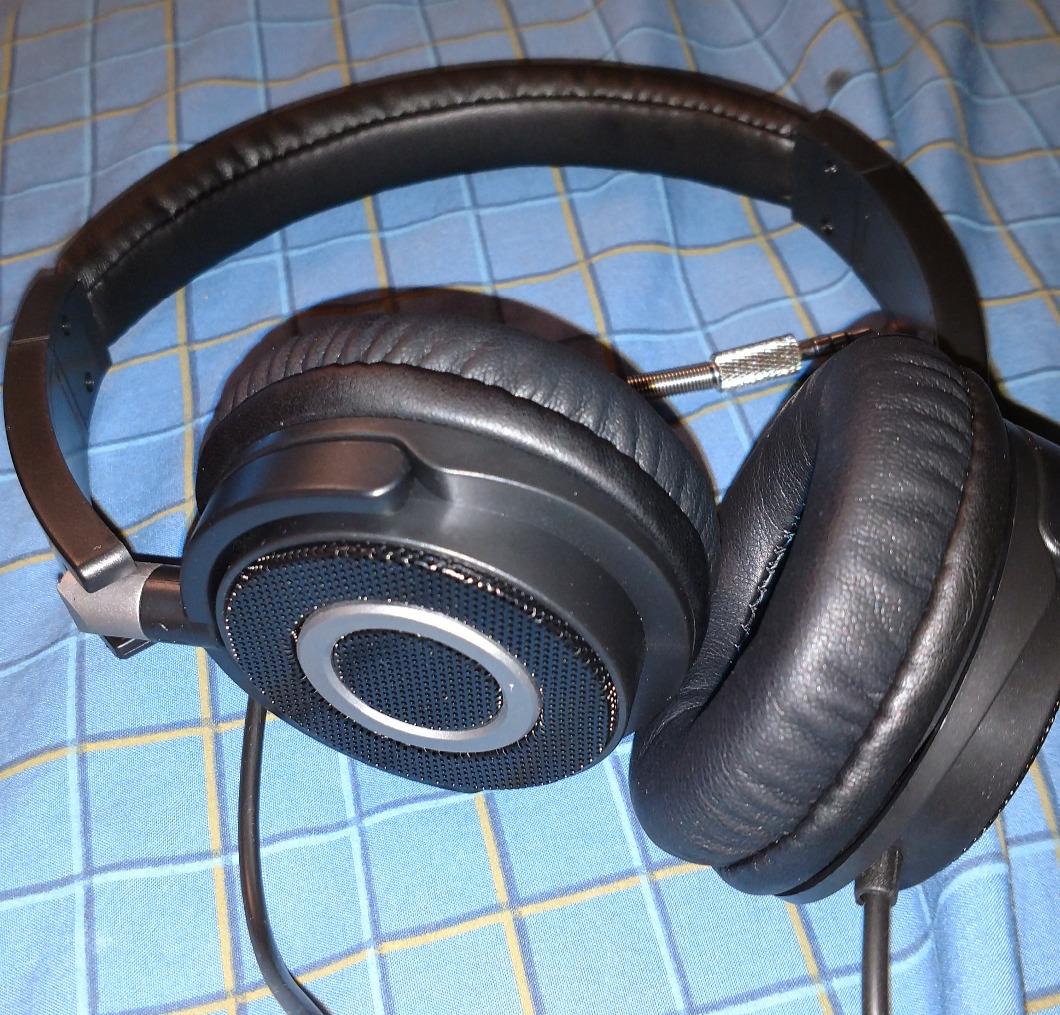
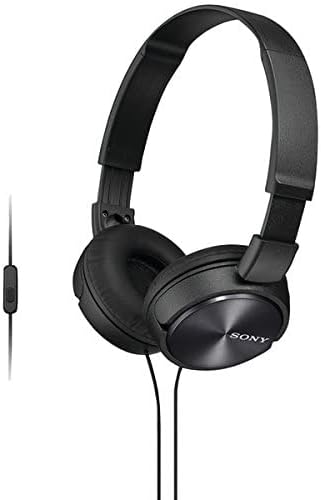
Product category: headphones
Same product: no